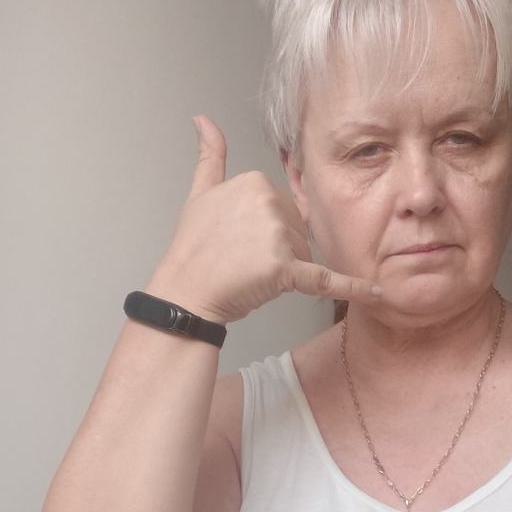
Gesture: call